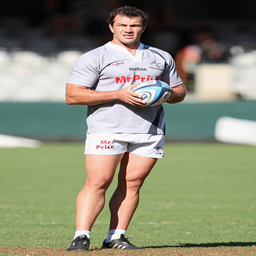
rugby player looks on during a captain 's run .